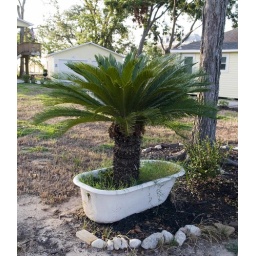
Palm tree growing in a bathtub